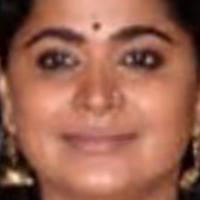
Age group: age 41-55